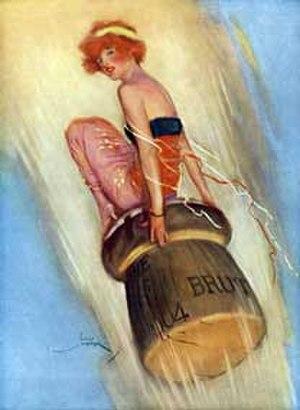
Le terme champagne désigne de nombreux concepts selon le contexte mais souvent un paysage rural constitué de champs nus et ouverts, généralement sur un plateau crayeux. Il a ainsi donné son nom à différents lieux ou régions dont la plus connue est la région de Champagne dans l'Est de la France, productrice du vin de Champagne. Champagne est aussi un nom de famille de descendance française.
Le vin blanc est un vin produit par la fermentation alcoolique du moût des raisins à pulpe non colorée et à pellicule blanche ou noire. Il est traité de façon à conserver une couleur jaune transparente au produit final. La grande variété des vins blancs provient de la grande quantité de cépages, des modes de vinification, mais aussi du taux de sucre résiduel.